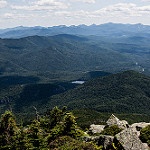
Scene: Outdoor